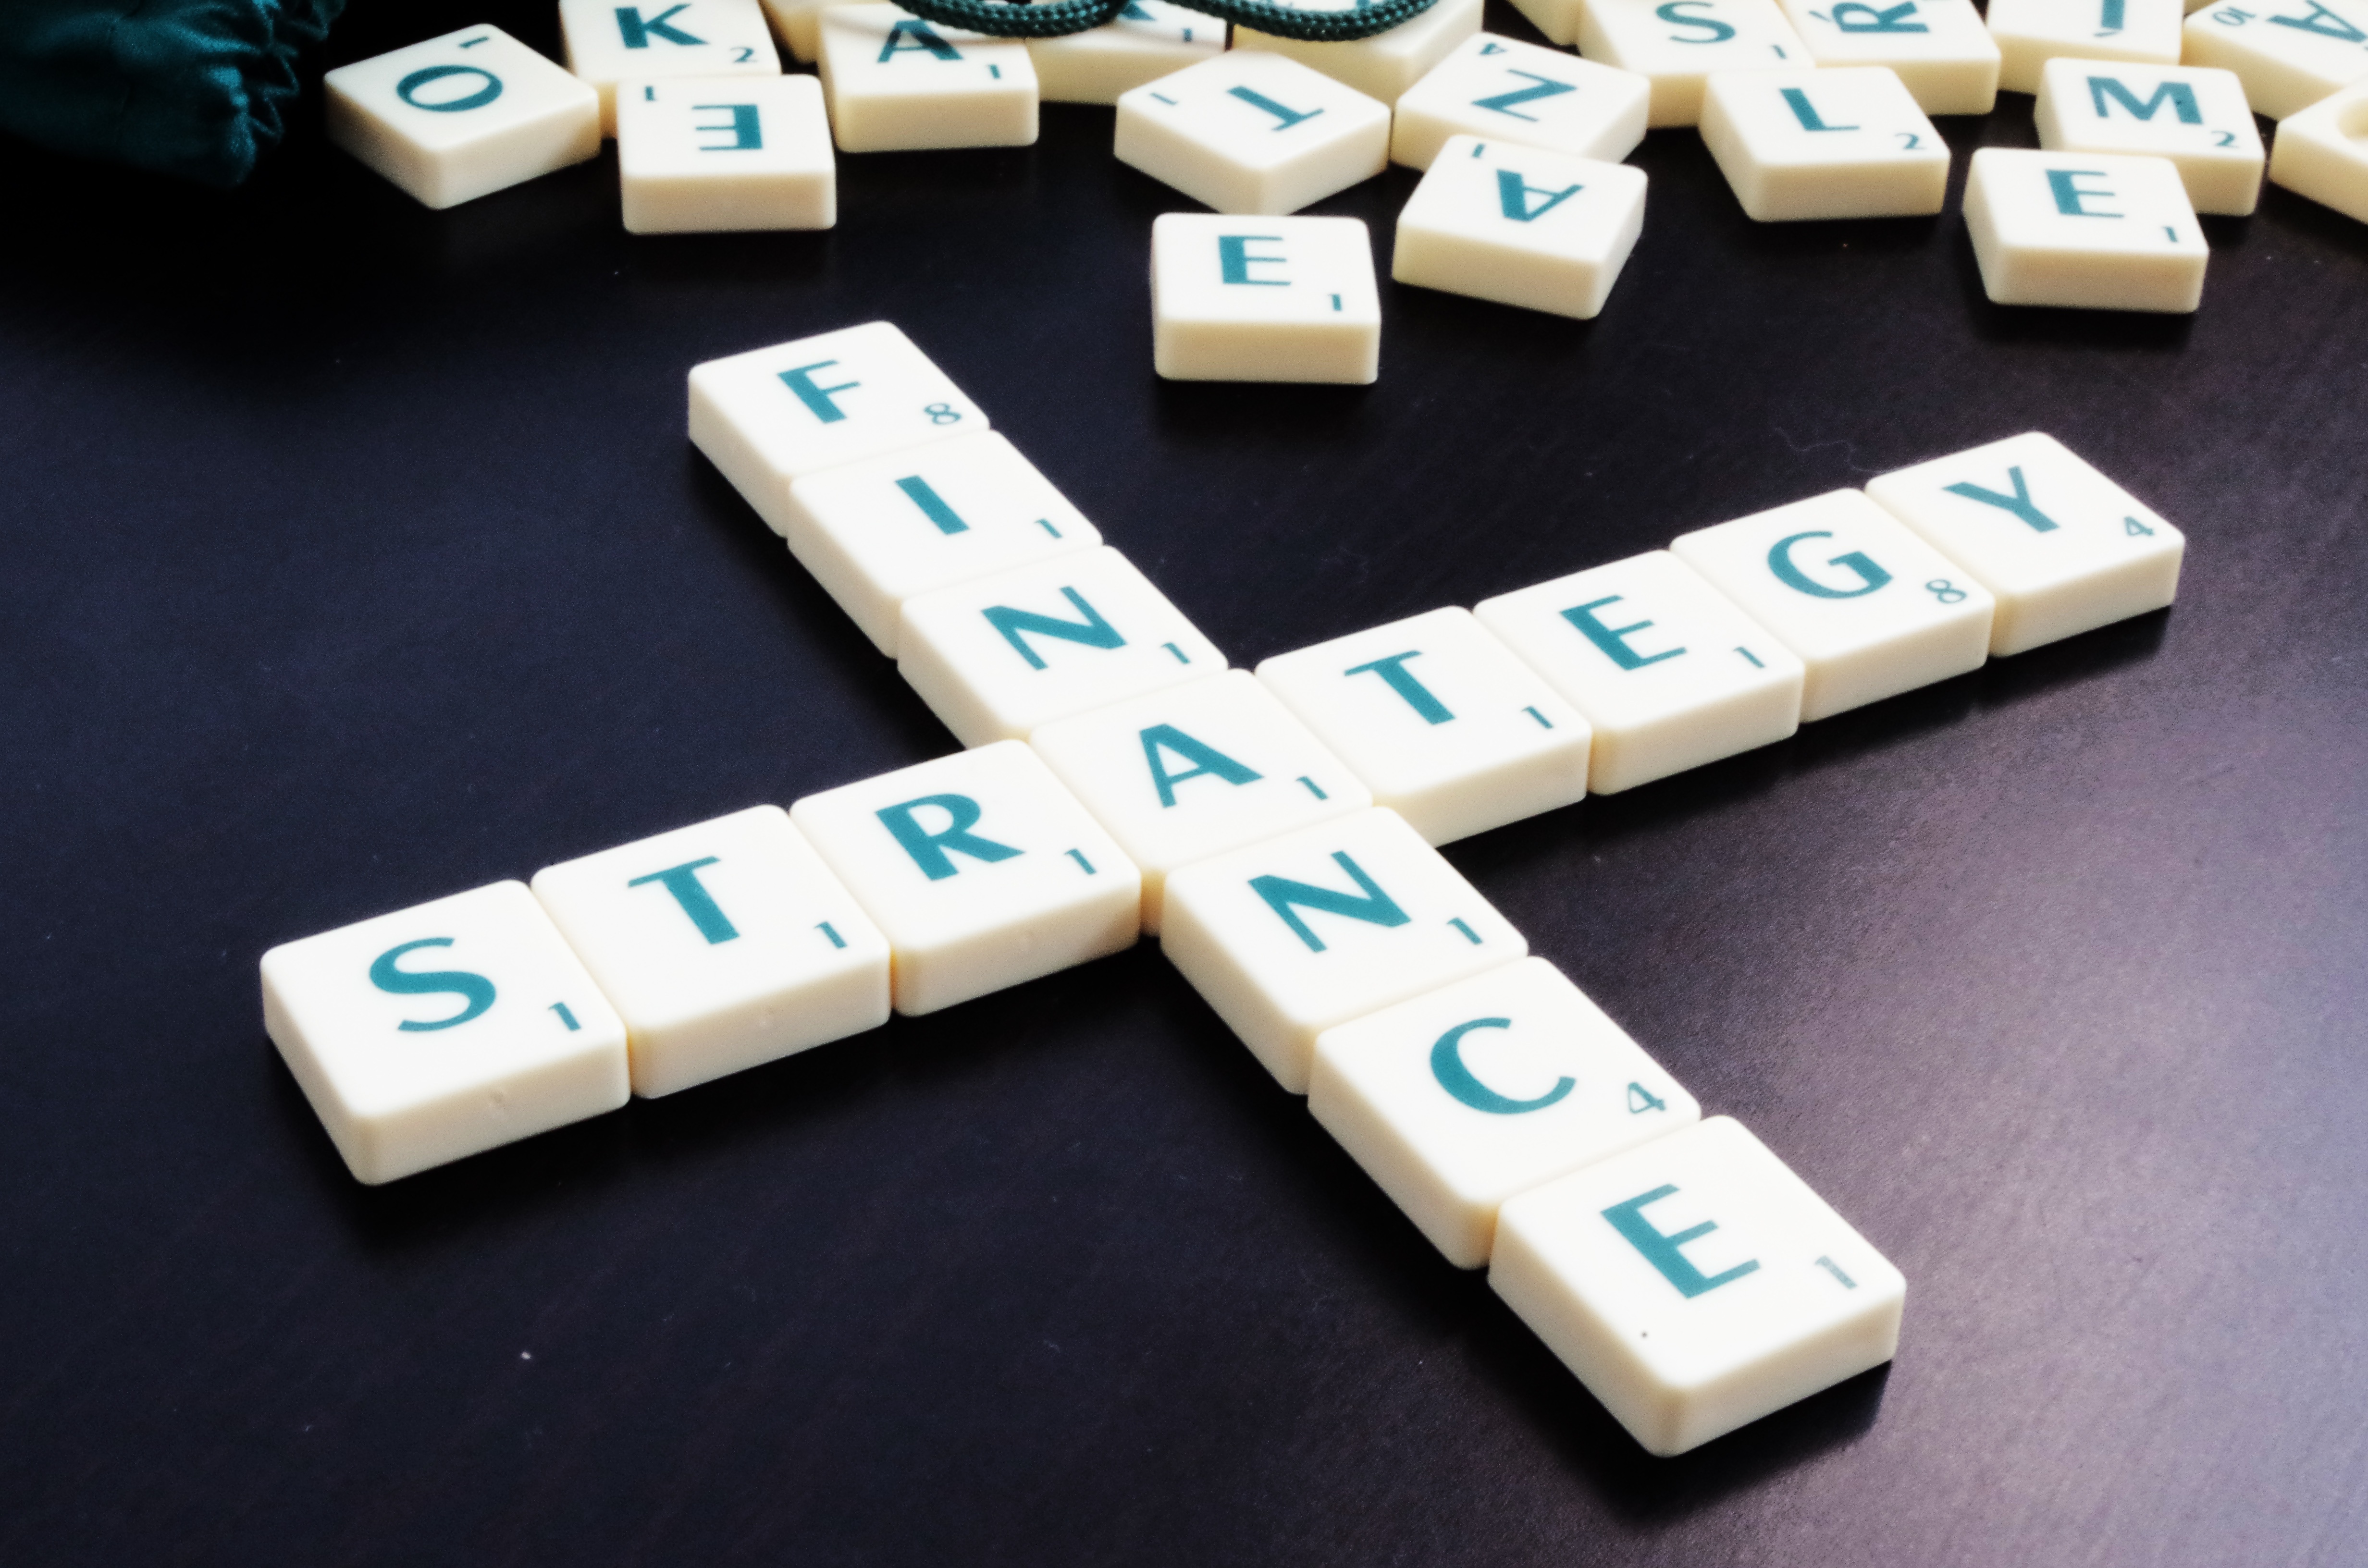
number, symbol, toy, font, sports, strategy, letters, games, dominoes, finance, indoor games and sports, tabletop game